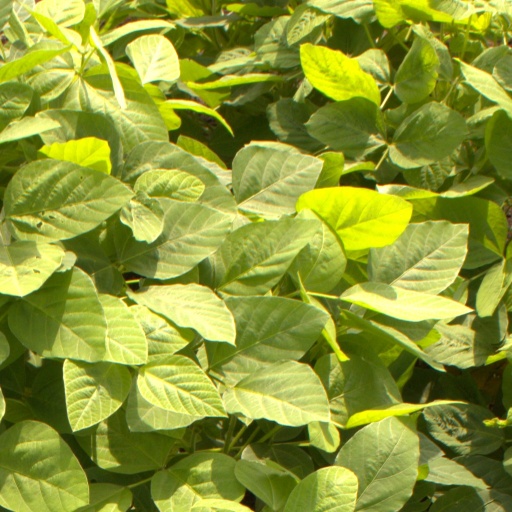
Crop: soybean